Bodyarmor SuperDrink

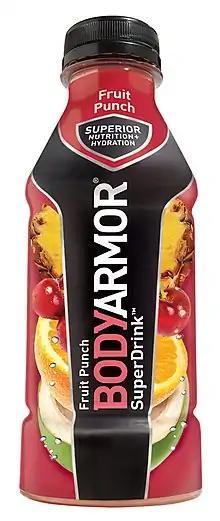
Bodyarmor SuperDrink (Fruit Punch)

Bodyarmor SuperDrink (stylized as BODYARMOR) is an American brand of sports drink owned by The Coca-Cola Company. Products launched under the brand include: Sports, "Lyte" Sports, "Edge Sports," and "SportWater".